Sierra Leone Government Railway

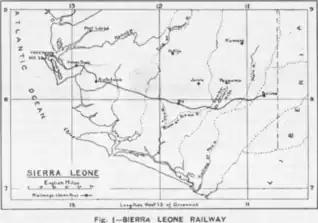
Map of the Sierra Leone Railway

The first locomotives supplied to the railway were two 0-6-0T built by the Hunslet Engine Company and supplied in 1897. These were quickly followed by a 2-6-2T design from Hunslet, which proved very successful and enduring; a large number were built between 1898 and 1920. Further locomotives of this design continued to be supplied throughout the steam era, the last two being built in 1954. Elements of this design were used in the construction of a locomotive for the Welsh Highland Railway known as "Russell".